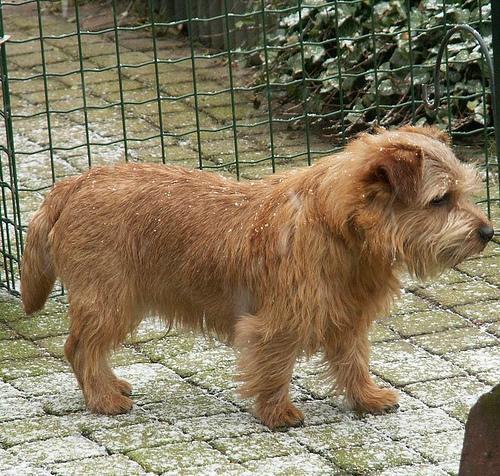
Norfolk_terrier